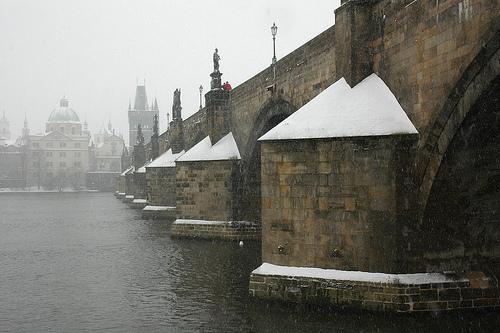
Weather: snow or frosty